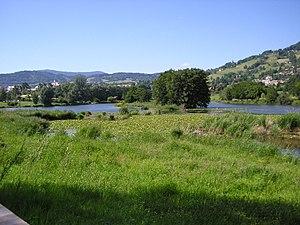
Le lac du Môle en Haute-Savoie (74).
Viuz-en-Sallaz est une commune française située dans le département de la Haute-Savoie, en région Auvergne-Rhône-Alpes.